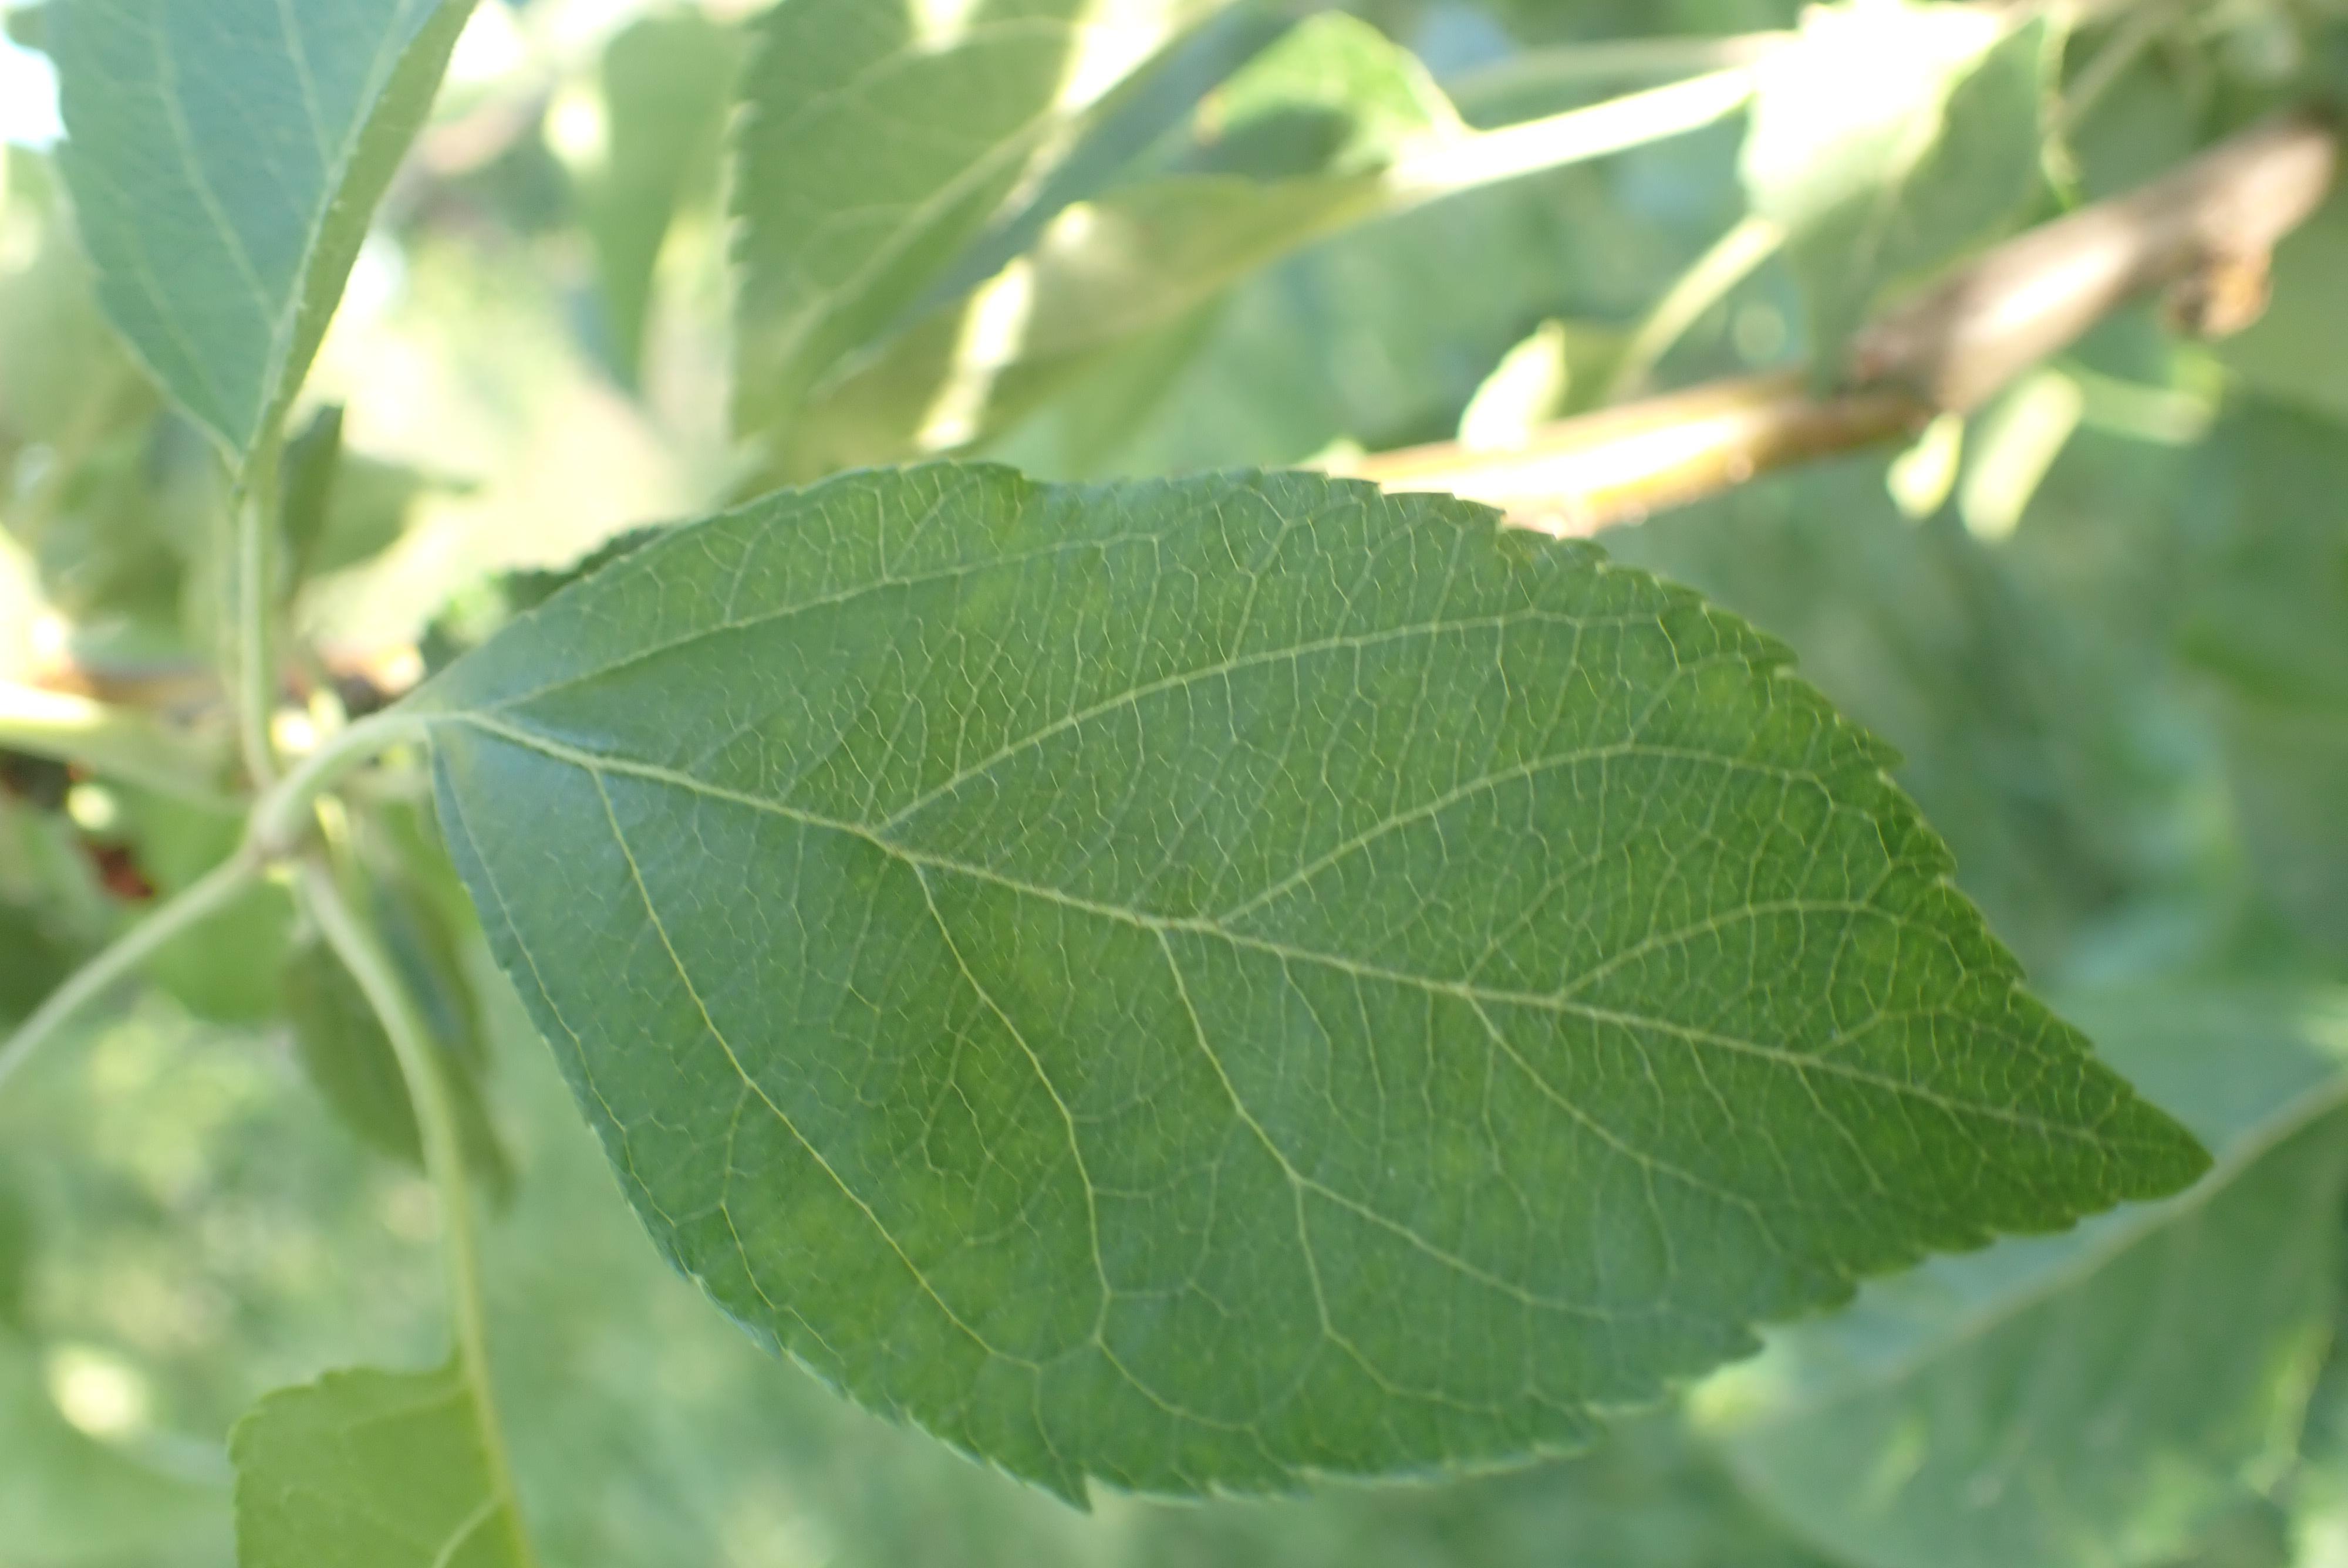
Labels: healthy